Stockholm

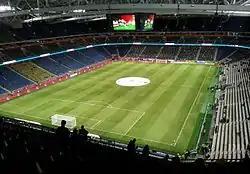
Strawberry Arena

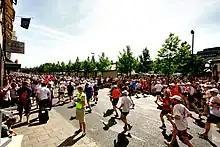
Stockholm Marathon, near Kungsträdgården in 2008

Stockholm is one of the most crowded museum-cities in the world with around 100 museums, visited by millions of people every year.